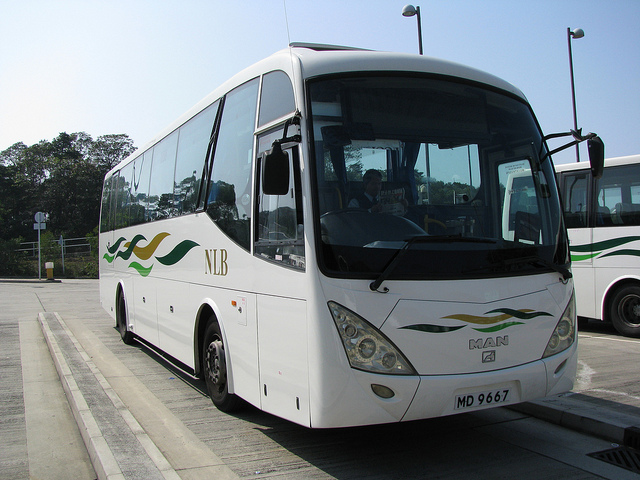
A white bus sitting inside of a parking space.

A long bus is parked on the street next to another bus.

A passenger bus sits in a parking lot.